Coopertown, Tennessee

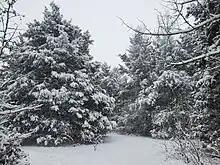
Snow off of a Coopertown road in 2022

As of the 2020 United States census, there were 4,480 people, 1,614 households, and 1,334 families residing in the town.